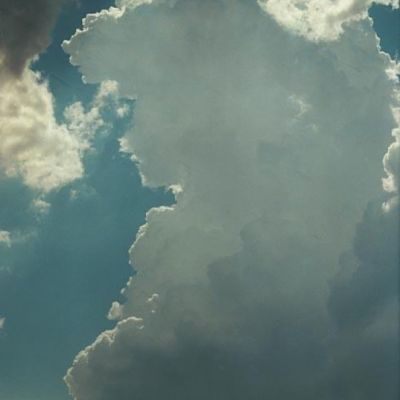
Cloud type: Cumulonimbus (Cb)